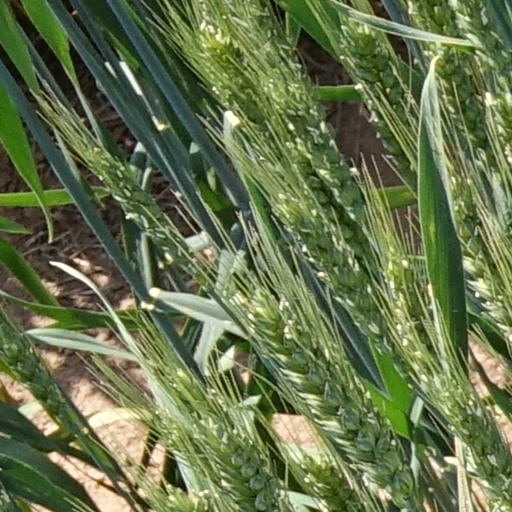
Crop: wheat